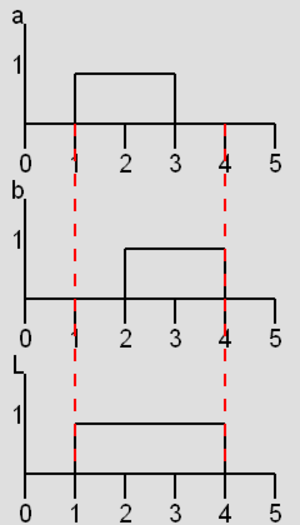
La fonction OU ou OU inclusif est un opérateur logique de l'algèbre de Boole. À deux opérandes, qui peuvent avoir chacun la valeur VRAI ou FAUX, il associe un résultat qui a lui-même la valeur VRAI seulement si au moins un des deux opérandes a la valeur VRAI.